Tata Steel Chess Tournament 2019

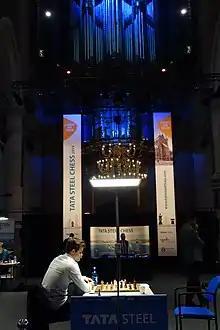
Carlsen (2019)

The Tata Steel Chess Tournament 2019 was the 81st edition of the Tata Steel Chess Tournament. It was held in Wijk aan Zee, Alkmaar and Leiden from 11–27 January 2019. The tournament was won by Magnus Carlsen. This tournament marked the final classical tournament for former World Champion Vladimir Kramnik.